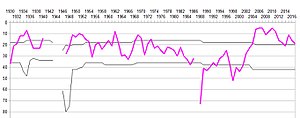
SSD Palermo
Palermos slutpositioner i den italienske fodboldliga siden den første sæson med en landsdækkende Serie A 1929/30. .
Palermo Football Club er en italiensk fodboldklub fra byen Palermo på Sicilien. Klubben blev grundlagt i 1900 under navnet Anglo Panormitan Athletic and Football Club. Siden har den flere gange skiftet navn, indtil den i 1987 fik sit nuværende. Palermo spiller, iført de karakteristiske lyserøde spillertrøjer, sine hjemmekampe på Stadio Renzo Barbera med plads til 39.000 mennesker.